Bristol

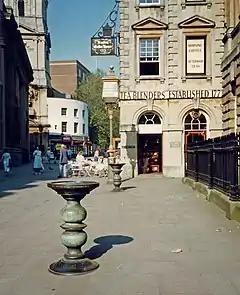
Two of the four Nails (bronze tables used for conducting business) in Corn Street

The rebuilding of Bristol city centre was characterised by 1960s and 1970s skyscrapers, mid-century modern architecture and road building. Beginning in the 1980s some main roads were closed, the Georgian-era Queen Square and Portland Square were restored, the Broadmead shopping area regenerated, and one of the city centre's tallest mid-century towers was demolished. Bristol's road infrastructure changed dramatically during the 1960s and 1970s with the development of the M4 and M5 motorways, which meet at the Almondsbury Interchange just north of the city and link Bristol with London (M4 eastbound), Swansea (M4 westbound across the Severn Estuary), Exeter (M5 southbound) and Birmingham (M5 northbound). Bristol was bombed twice by the IRA, in 1974 and again in 1978.